Bed size

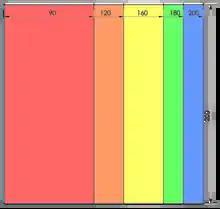
Comparison diagram of some of the most common European single and double bed sizes.

Europe may traditionally have had more variations in national bed size standards than any other part of the world, but in the recent years a few sizes have become more common than others. Bed sizes are defined in centimeters in all European countries, although supplementary Imperial equivalents are sometimes shown in the United Kingdom.